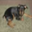
Label: dog